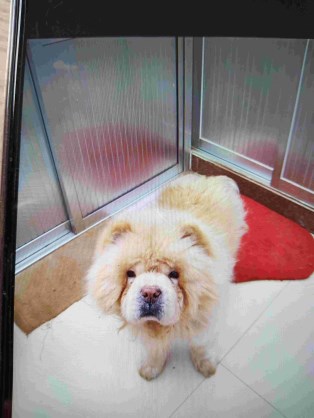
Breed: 3336-n000121-chinese_rural_dog